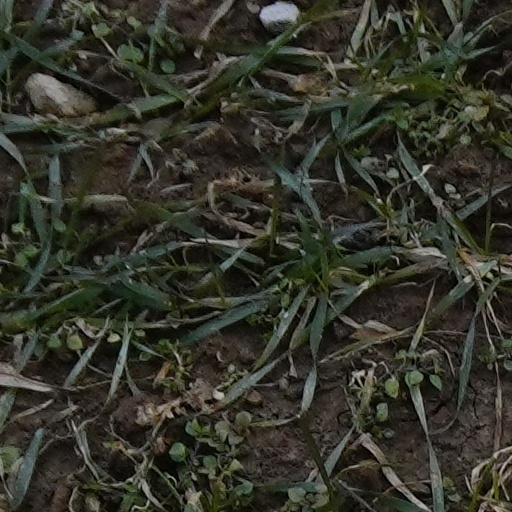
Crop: wheat